Scarlet Lady

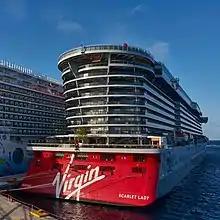
Stern of "Scarlet Lady"

"Scarlet Lady" has 17 decks, a length of , a draft of , and a beam of . She is powered by a diesel-electric genset system, with four Wärtsilä engines, producing . Main propulsion is via two ABB Azipod XO units, having a combined power output of 32MW (43,000hp). The system gives the vessel a service speed of and a maximum speed of . Wärtsilä also provided the ship's navigation systems, a hybrid scrubber system to remove sulfur dioxide from the exhaust, and a selective catalytic reduction system to reduce nitrogen oxide emissions. The ship partially produces her own energy through a production system that uses the waste heat from her diesel engines.